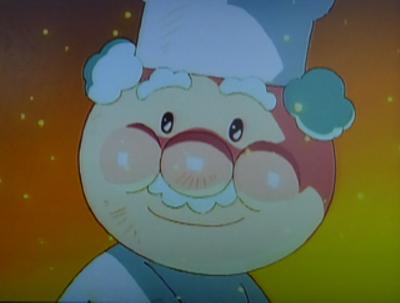
回答: 私たちはこの戦争に勝ったんじゃよ